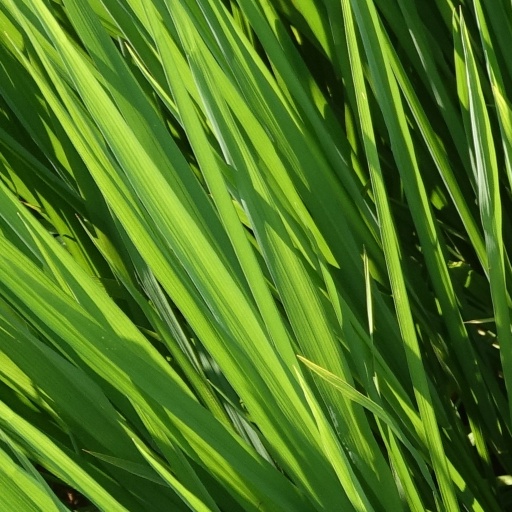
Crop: rice